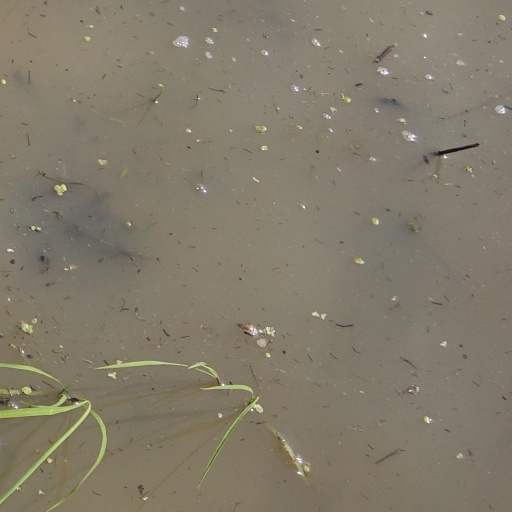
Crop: rice